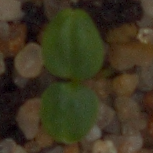
Label: cleavers